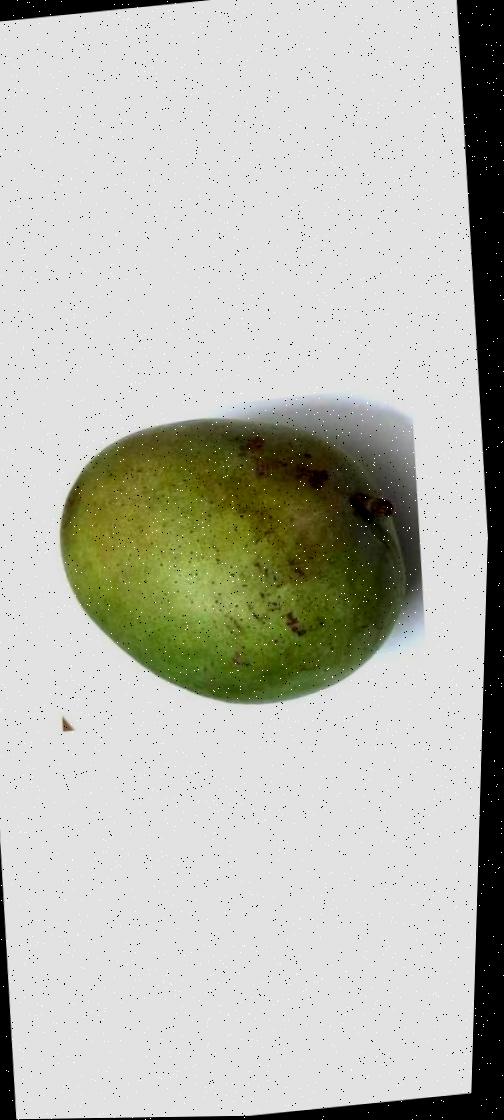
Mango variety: Fazli Shurmai